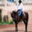
Label: horse